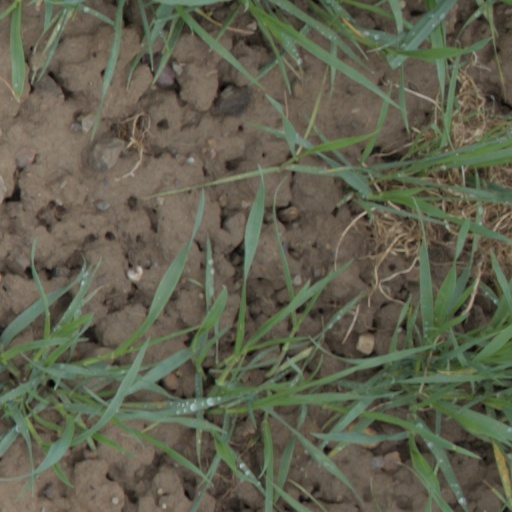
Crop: wheat